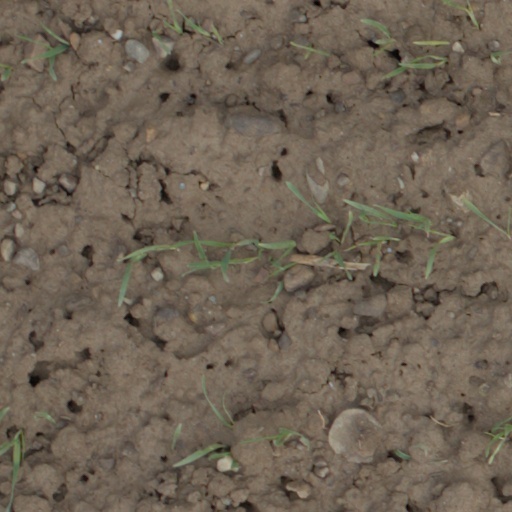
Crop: wheat